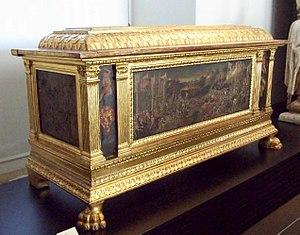
Un cassone est un élément du mobilier médiéval florentin utilisé jusqu'à la Renaissance artistique, où il devient prétexte à des peintures décoratives.